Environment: real
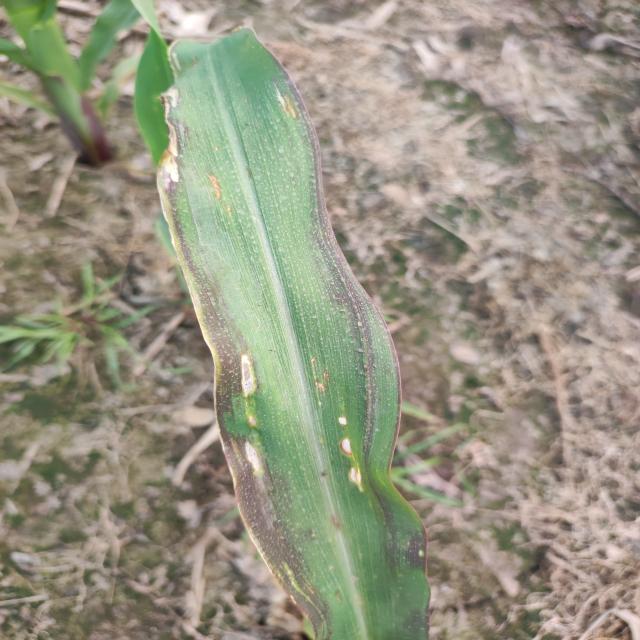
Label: phosphorus_deficiency